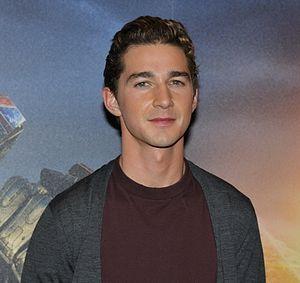
Acteur Shia LaBeouf, Megan Fox et Shia Labeouf au Georges V à Paris, pour la promo du film Transformers 2
Shia LaBeouf [ˈʃaɪə ləˈbʌf] est un acteur, humoriste, réalisateur et producteur américain, né le 11 juin 1986 à Los Angeles.